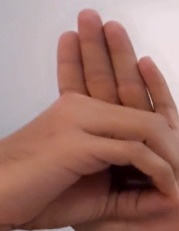
ASL sign: 0